Flora & Ulysses (film)

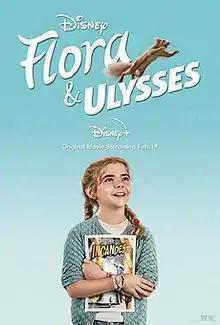
Disney+ release poster

Flora & Ulysses is a 2021 American superhero comedy-drama film directed by Lena Khan from a screenplay by Brad Copeland. It is based on the children's novel of the same name by Kate DiCamillo. The film stars Matilda Lawler, Alyson Hannigan, Ben Schwartz, Anna Deavere Smith, Danny Pudi, Benjamin Evan Ainsworth, Janeane Garofalo, and Kate Micucci while John Kassir provides the vocal effects of Ulysses.